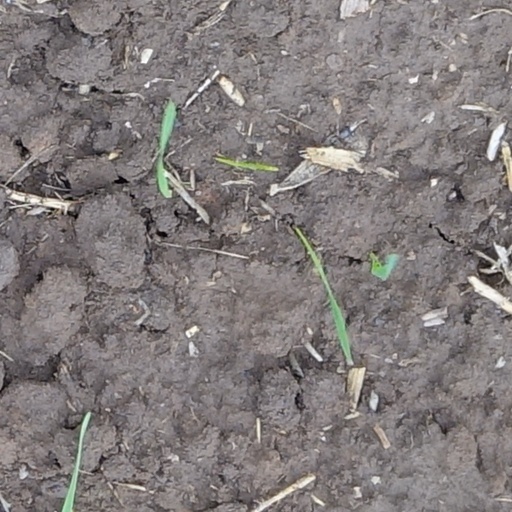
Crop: wheat